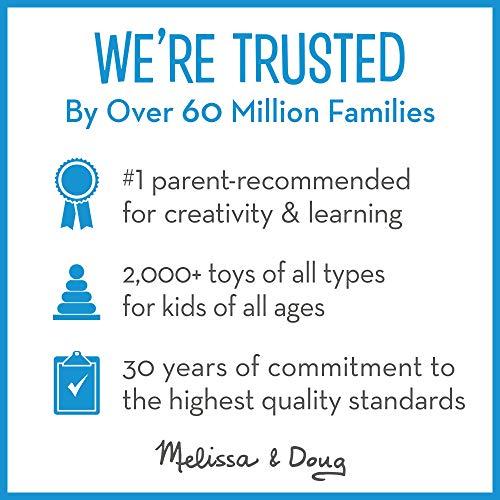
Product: Melissa & Doug Mine to Love Jordan 12” Baby Doll (Includes Romper, Cap, Pacifier, Great Gift for Girls and Boys - Best for Babies, 18 Month Olds, 24 Month Olds, 1 and 2 Year Olds )
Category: Toys & Games | Dolls & Accessories | Dolls
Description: BOUNCING BABY BOY: The Melissa and Doug Mine to Love Jordan doll is a 12-inch clothed boy baby doll with a light skin tone that can suck his thumb or pacifier.
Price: $16.82
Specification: ProductDimensions:7.5x5.8x13.9inches|ItemWeight:1.23pounds|ShippingWeight:1.23pounds(Viewshippingratesandpolicies)|ASIN:B07JBZ1THM|Itemmodelnumber:31712|Manufacturerrecommendedage:18months-7years